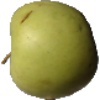
Label: Apple Golden 3